Prostornaya Street

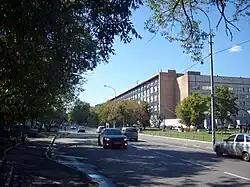

Prostornaya Street is a street in the Preobrazhenskoye District, Eastern Administrative Okrug, Moscow. It is located between Krasnobogatyrskaya and Halturinskaya streets. The street is a border between Bogorodskoye and Preobrazhenskoye districts.